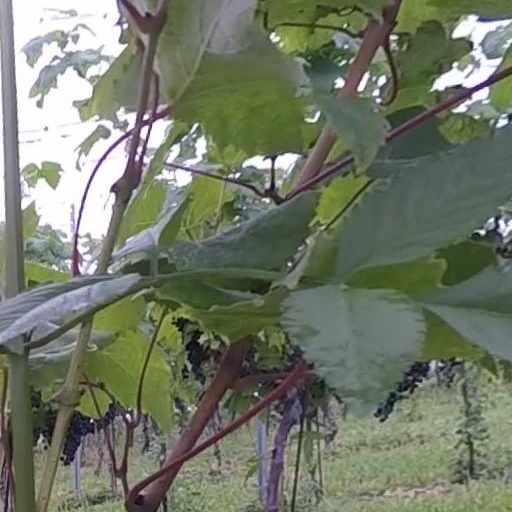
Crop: grape